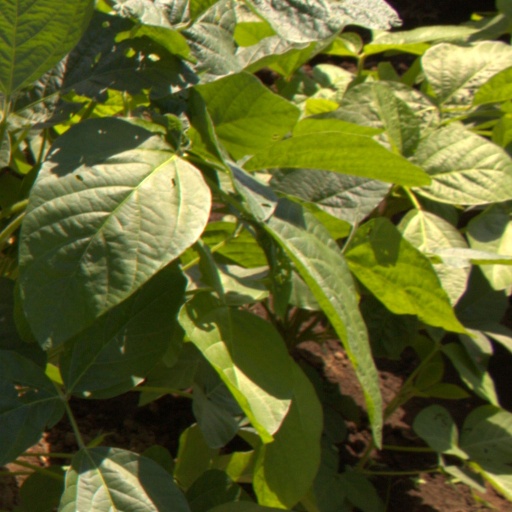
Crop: soybean